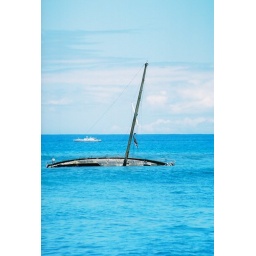
A ship wrecked boat in the Pacific Ocean off of the shore Lahaina, Maui.